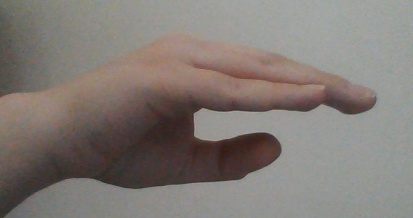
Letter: jeem